Ants in the Mouth

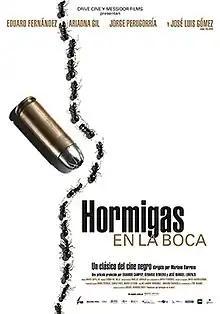
Theatrical release poster

Ants in the Mouth is a 2005 Spanish-Cuban thriller film directed by Mariano Barroso, who has also co-written the screenplay along with Alejandro Hernández and Tom Abrams, adapting the novel "Amanecer con hormigas en la boca" by Miguel Barroso. It stars Eduard Fernández, Ariadna Gil, Jorge Perugorría and José Luis Gómez.